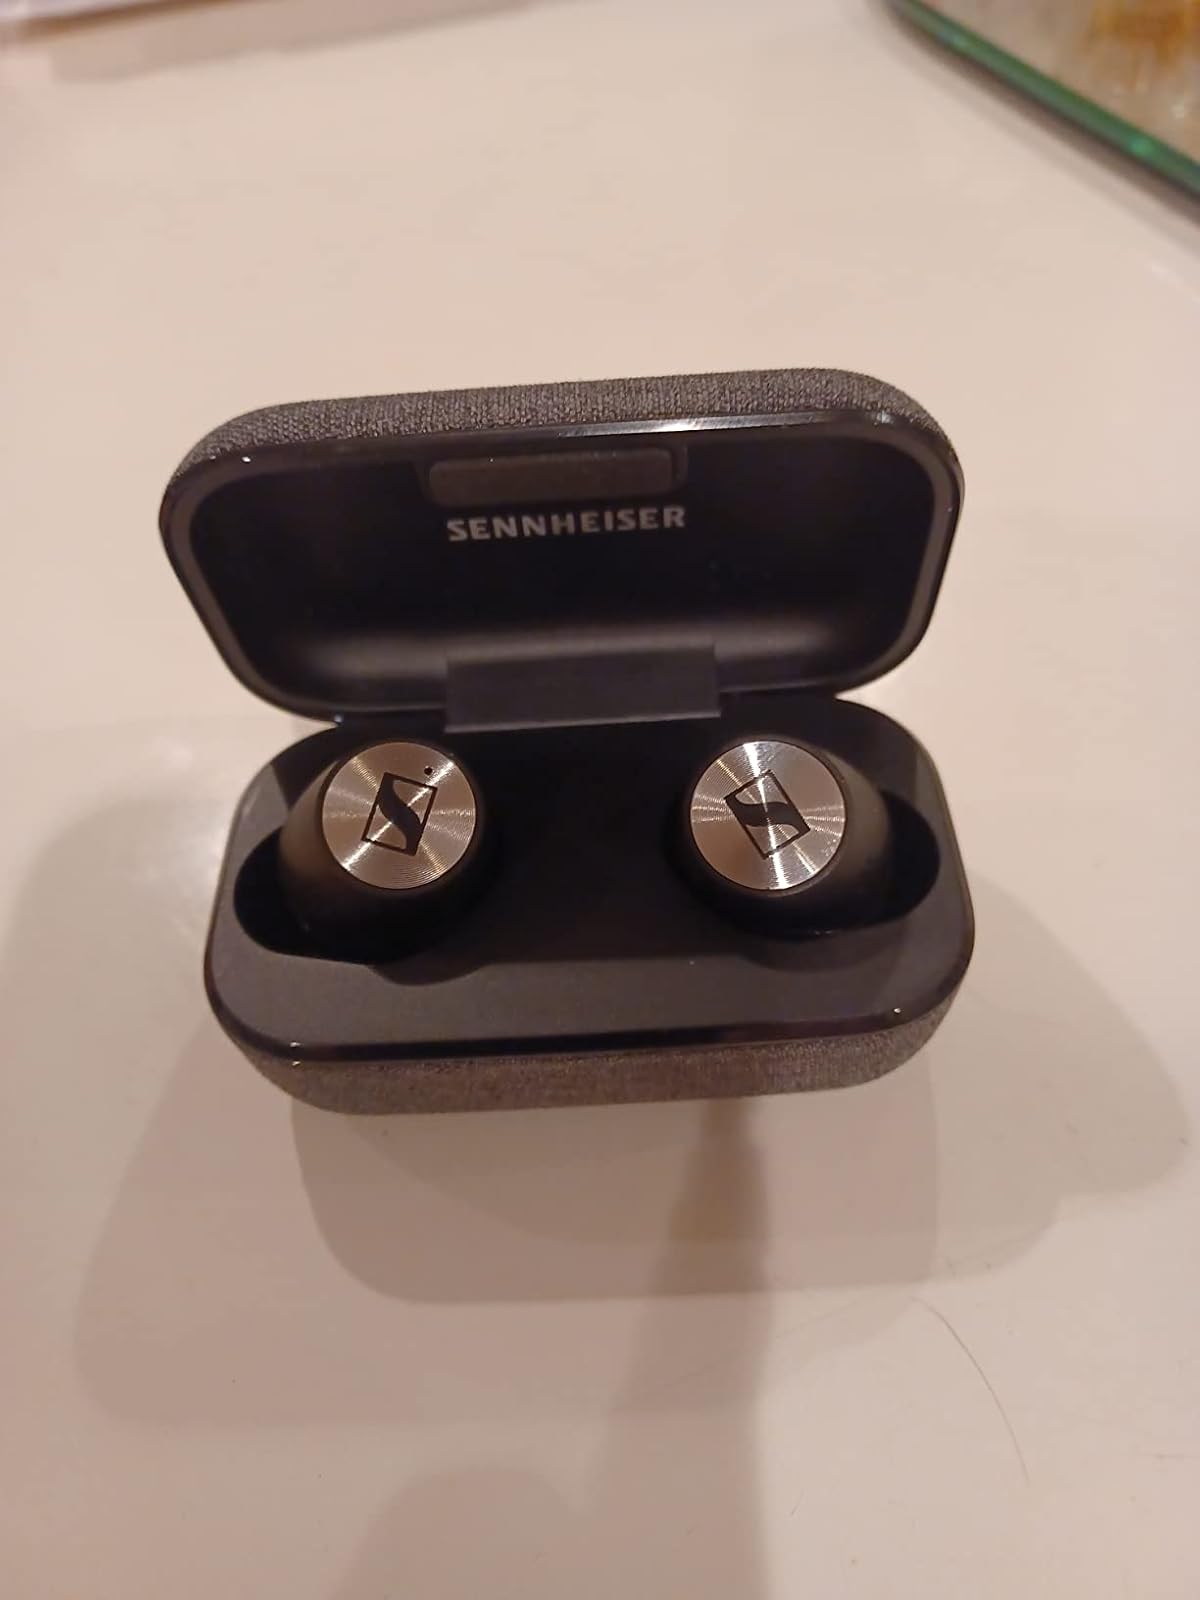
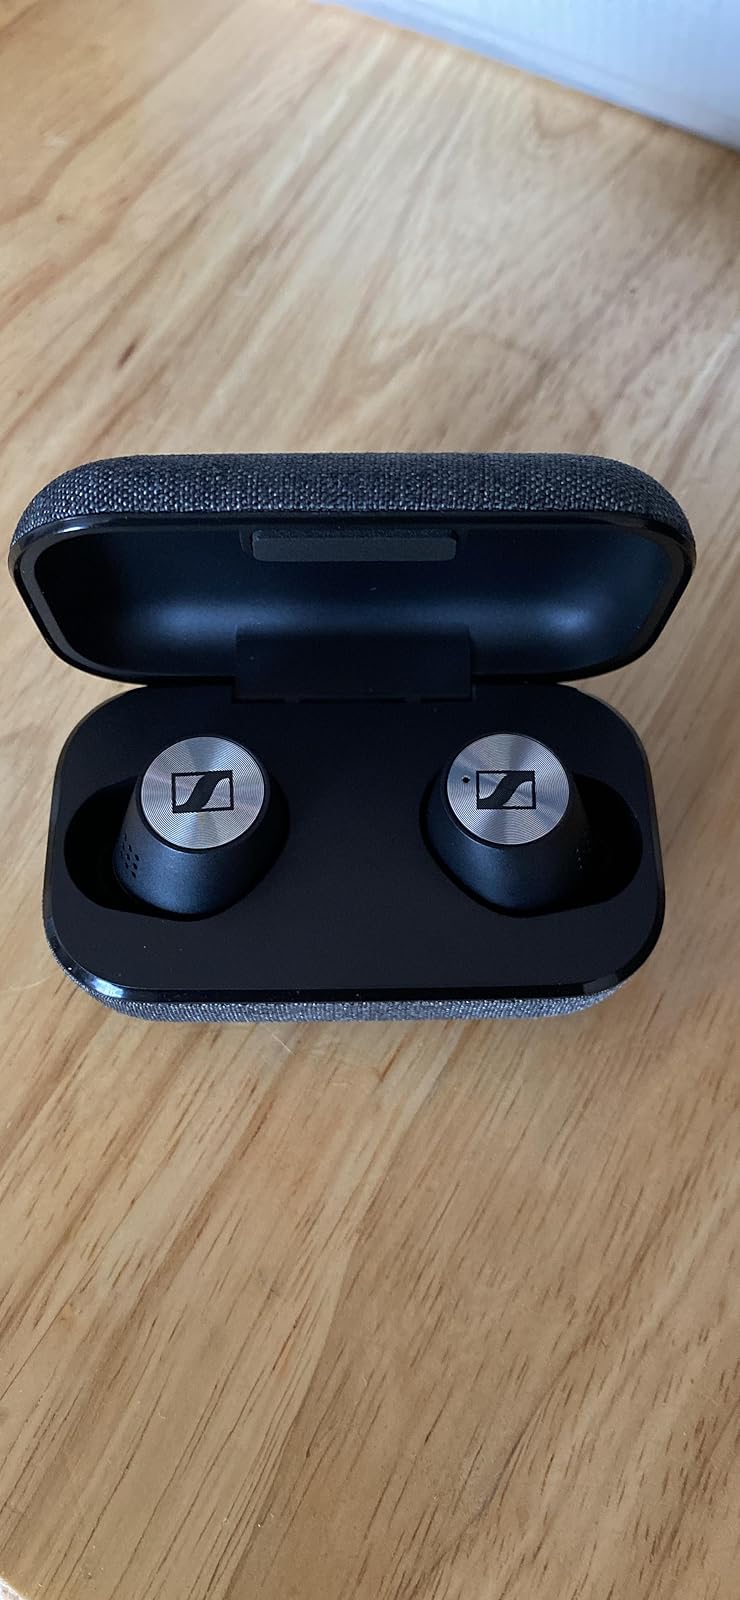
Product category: earbuds
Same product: yes